WKEB

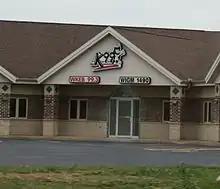
WKEB / WIGM studios

WKEB (99.3 FM) is a radio station, licensed to Medford, Wisconsin, United States, that broadcasts an adult hits music format from a tower just north of the city. The station is currently owned by WIGM, Incorporated, and features programming from ABC Radio.